Kryoneri, Aetolia-Acarnania

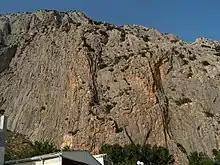
Varasova as seen from the beach

Kryoneri is situated on the northeast coast of the Gulf of Patras and lies next to the Varasova mountain, one of the most popular rock climbing areas in Greece.